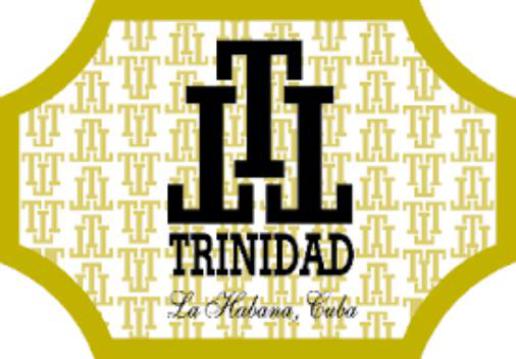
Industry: Others